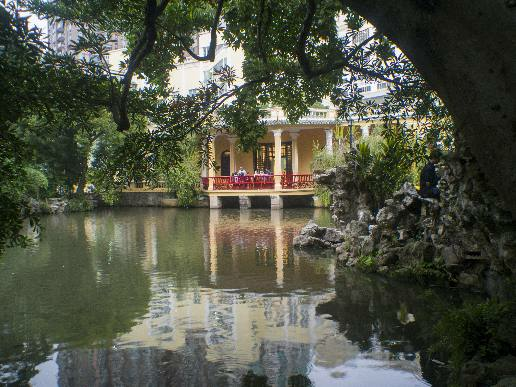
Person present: No